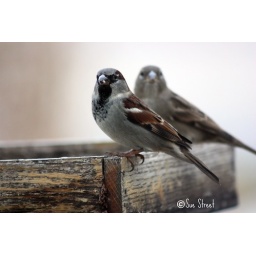
These House Sparrows sure enjoyed and appreciated their meal and fresh water today (male in the front, female in the back).